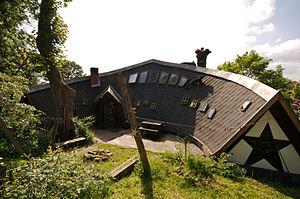
Christiania est un quartier de Copenhague au Danemark sur le terrain de l'ancienne caserne de Bådsmandsstræde. Fondée par un groupe de squatters, de chômeurs et de hippies, l'autoproclamée « ville libre de Christiania » a fonctionné comme une communauté intentionnelle autogérée de septembre 1971 à juin 2013.